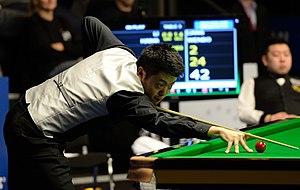
Liang Wenbo, né le 5 mars 1987 à Zhaodong, Heilongjiang, est un joueur de snooker chinois, professionnel depuis 2004.